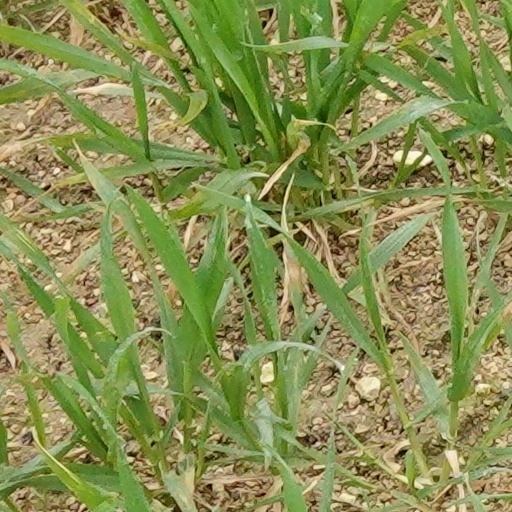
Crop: wheat